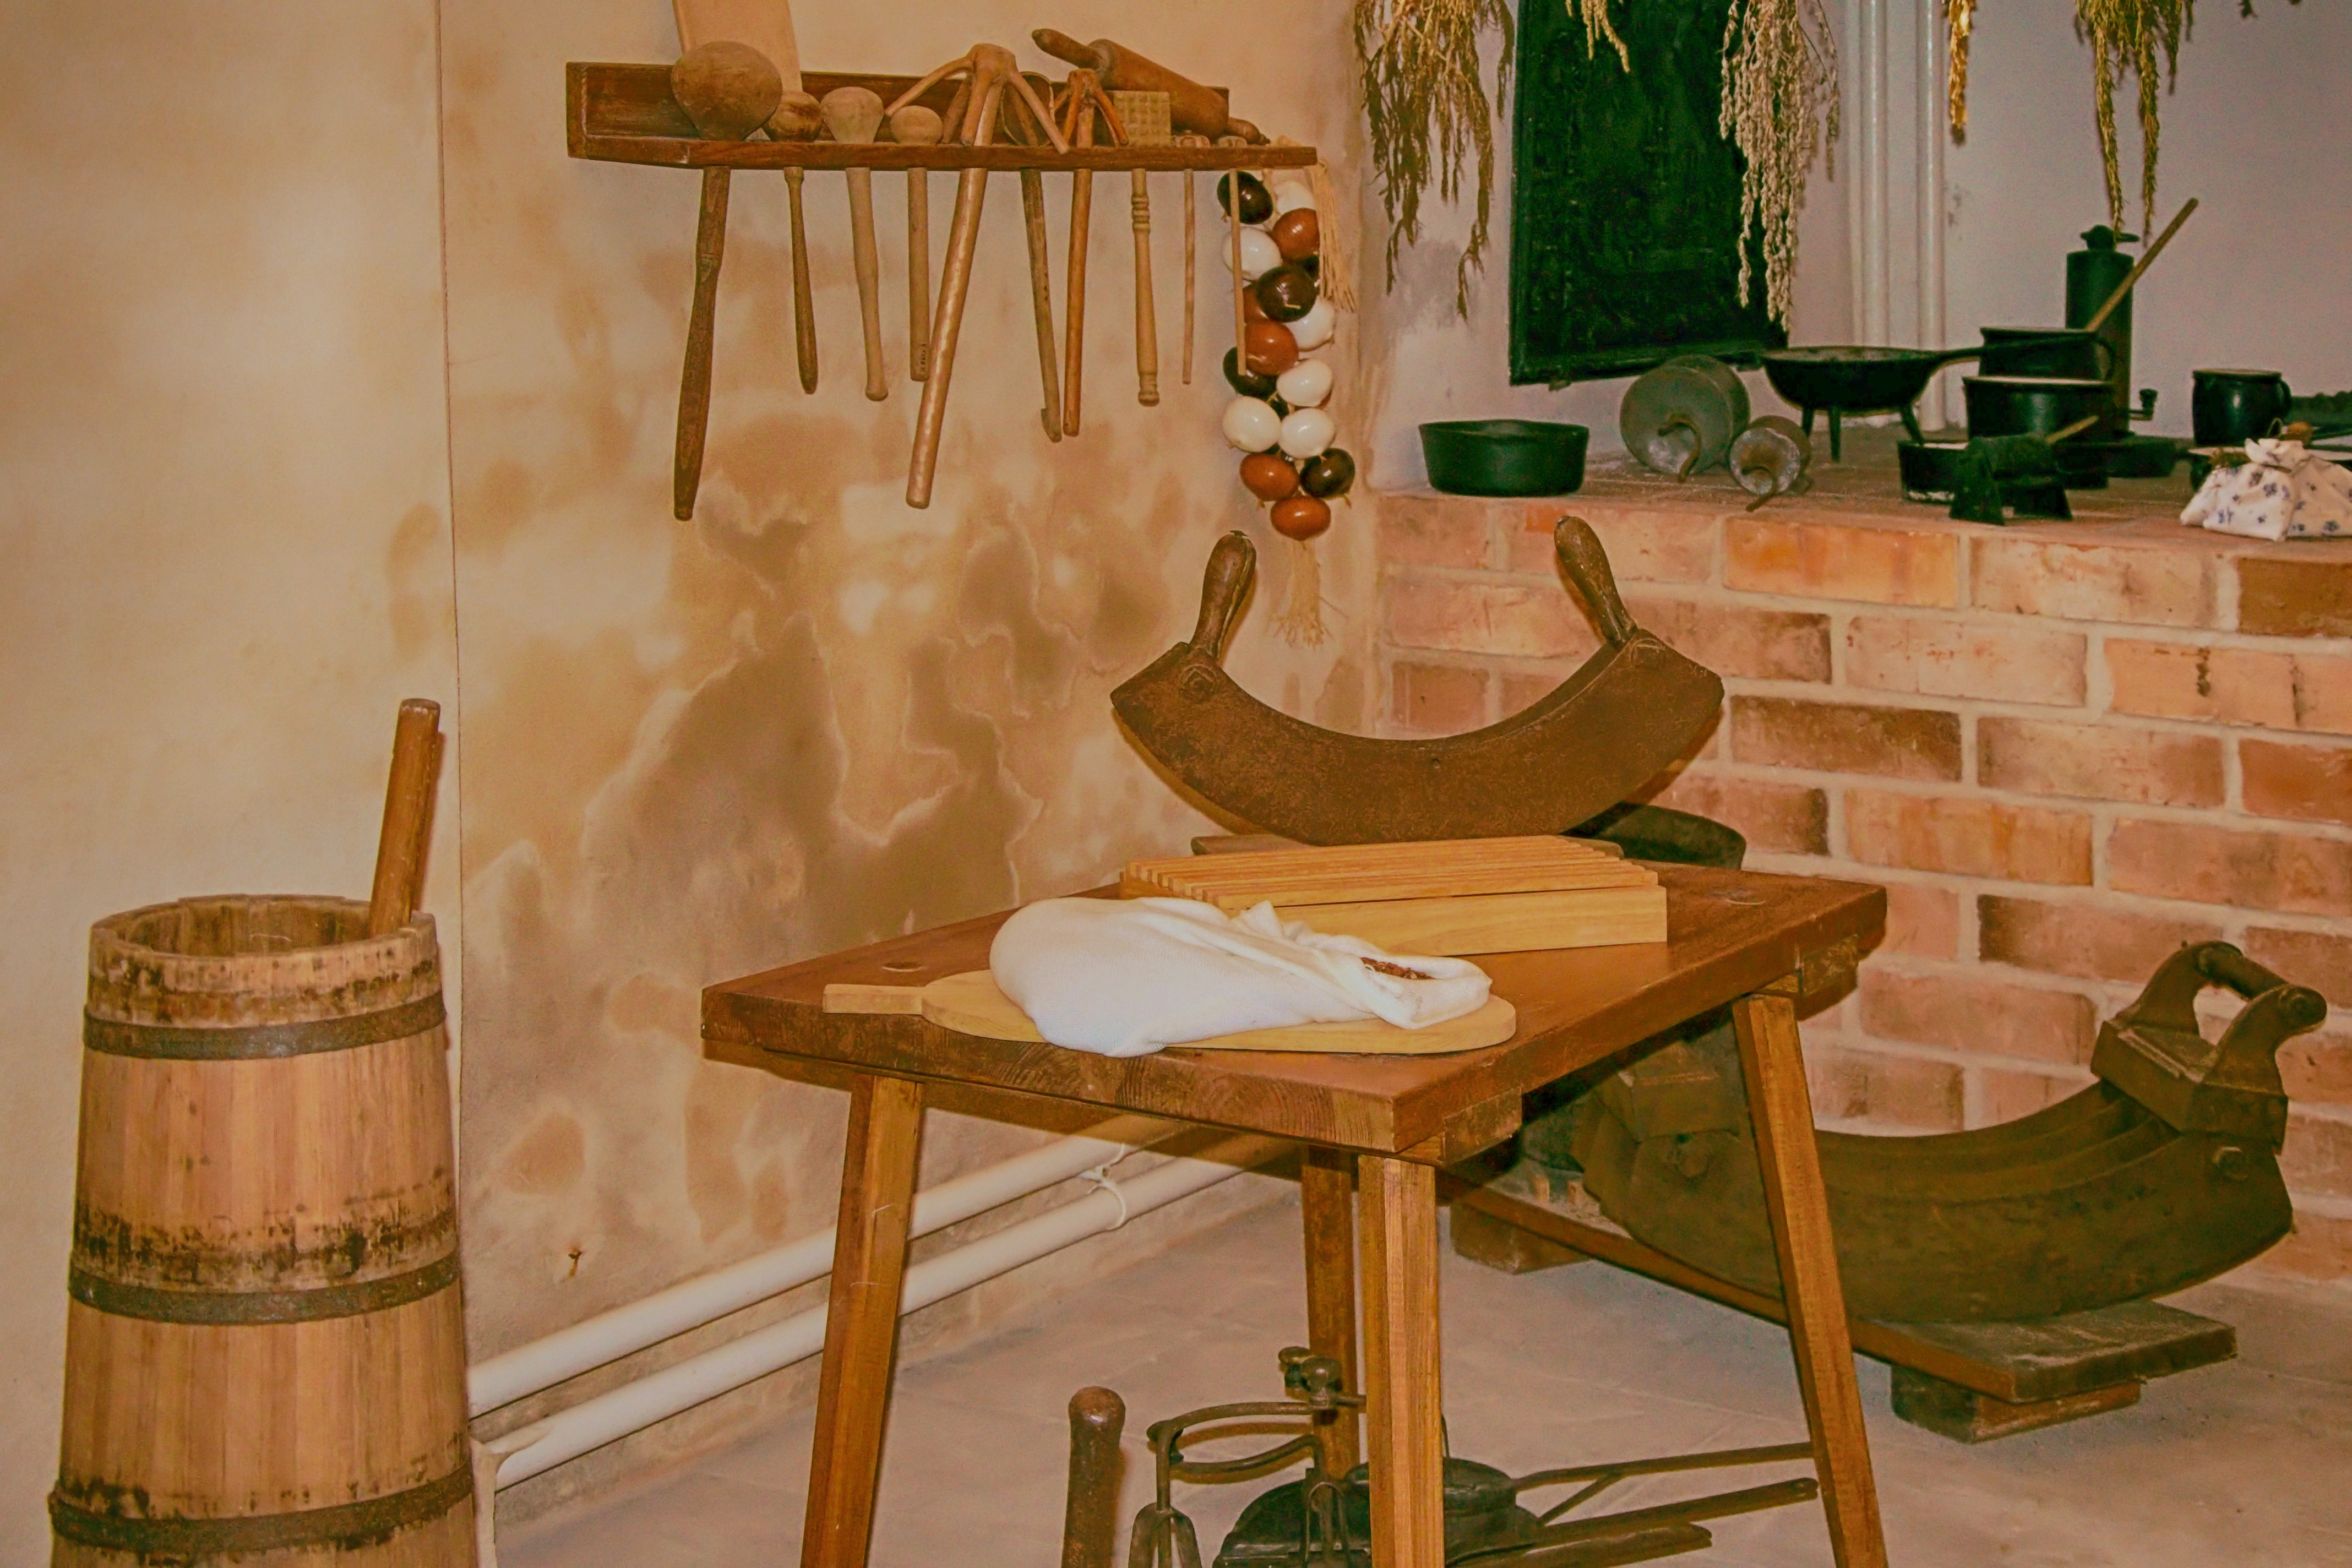
table, wood, restaurant, home, museum, cottage, kitchen, living room, furniture, room, interior design, estate, historically, dining room, hdr image, kitchen appliances, exposure bracketing, schlo lichtenburg, prettin